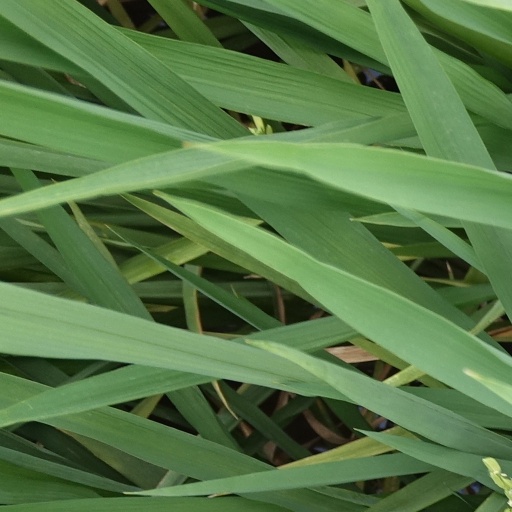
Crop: rice